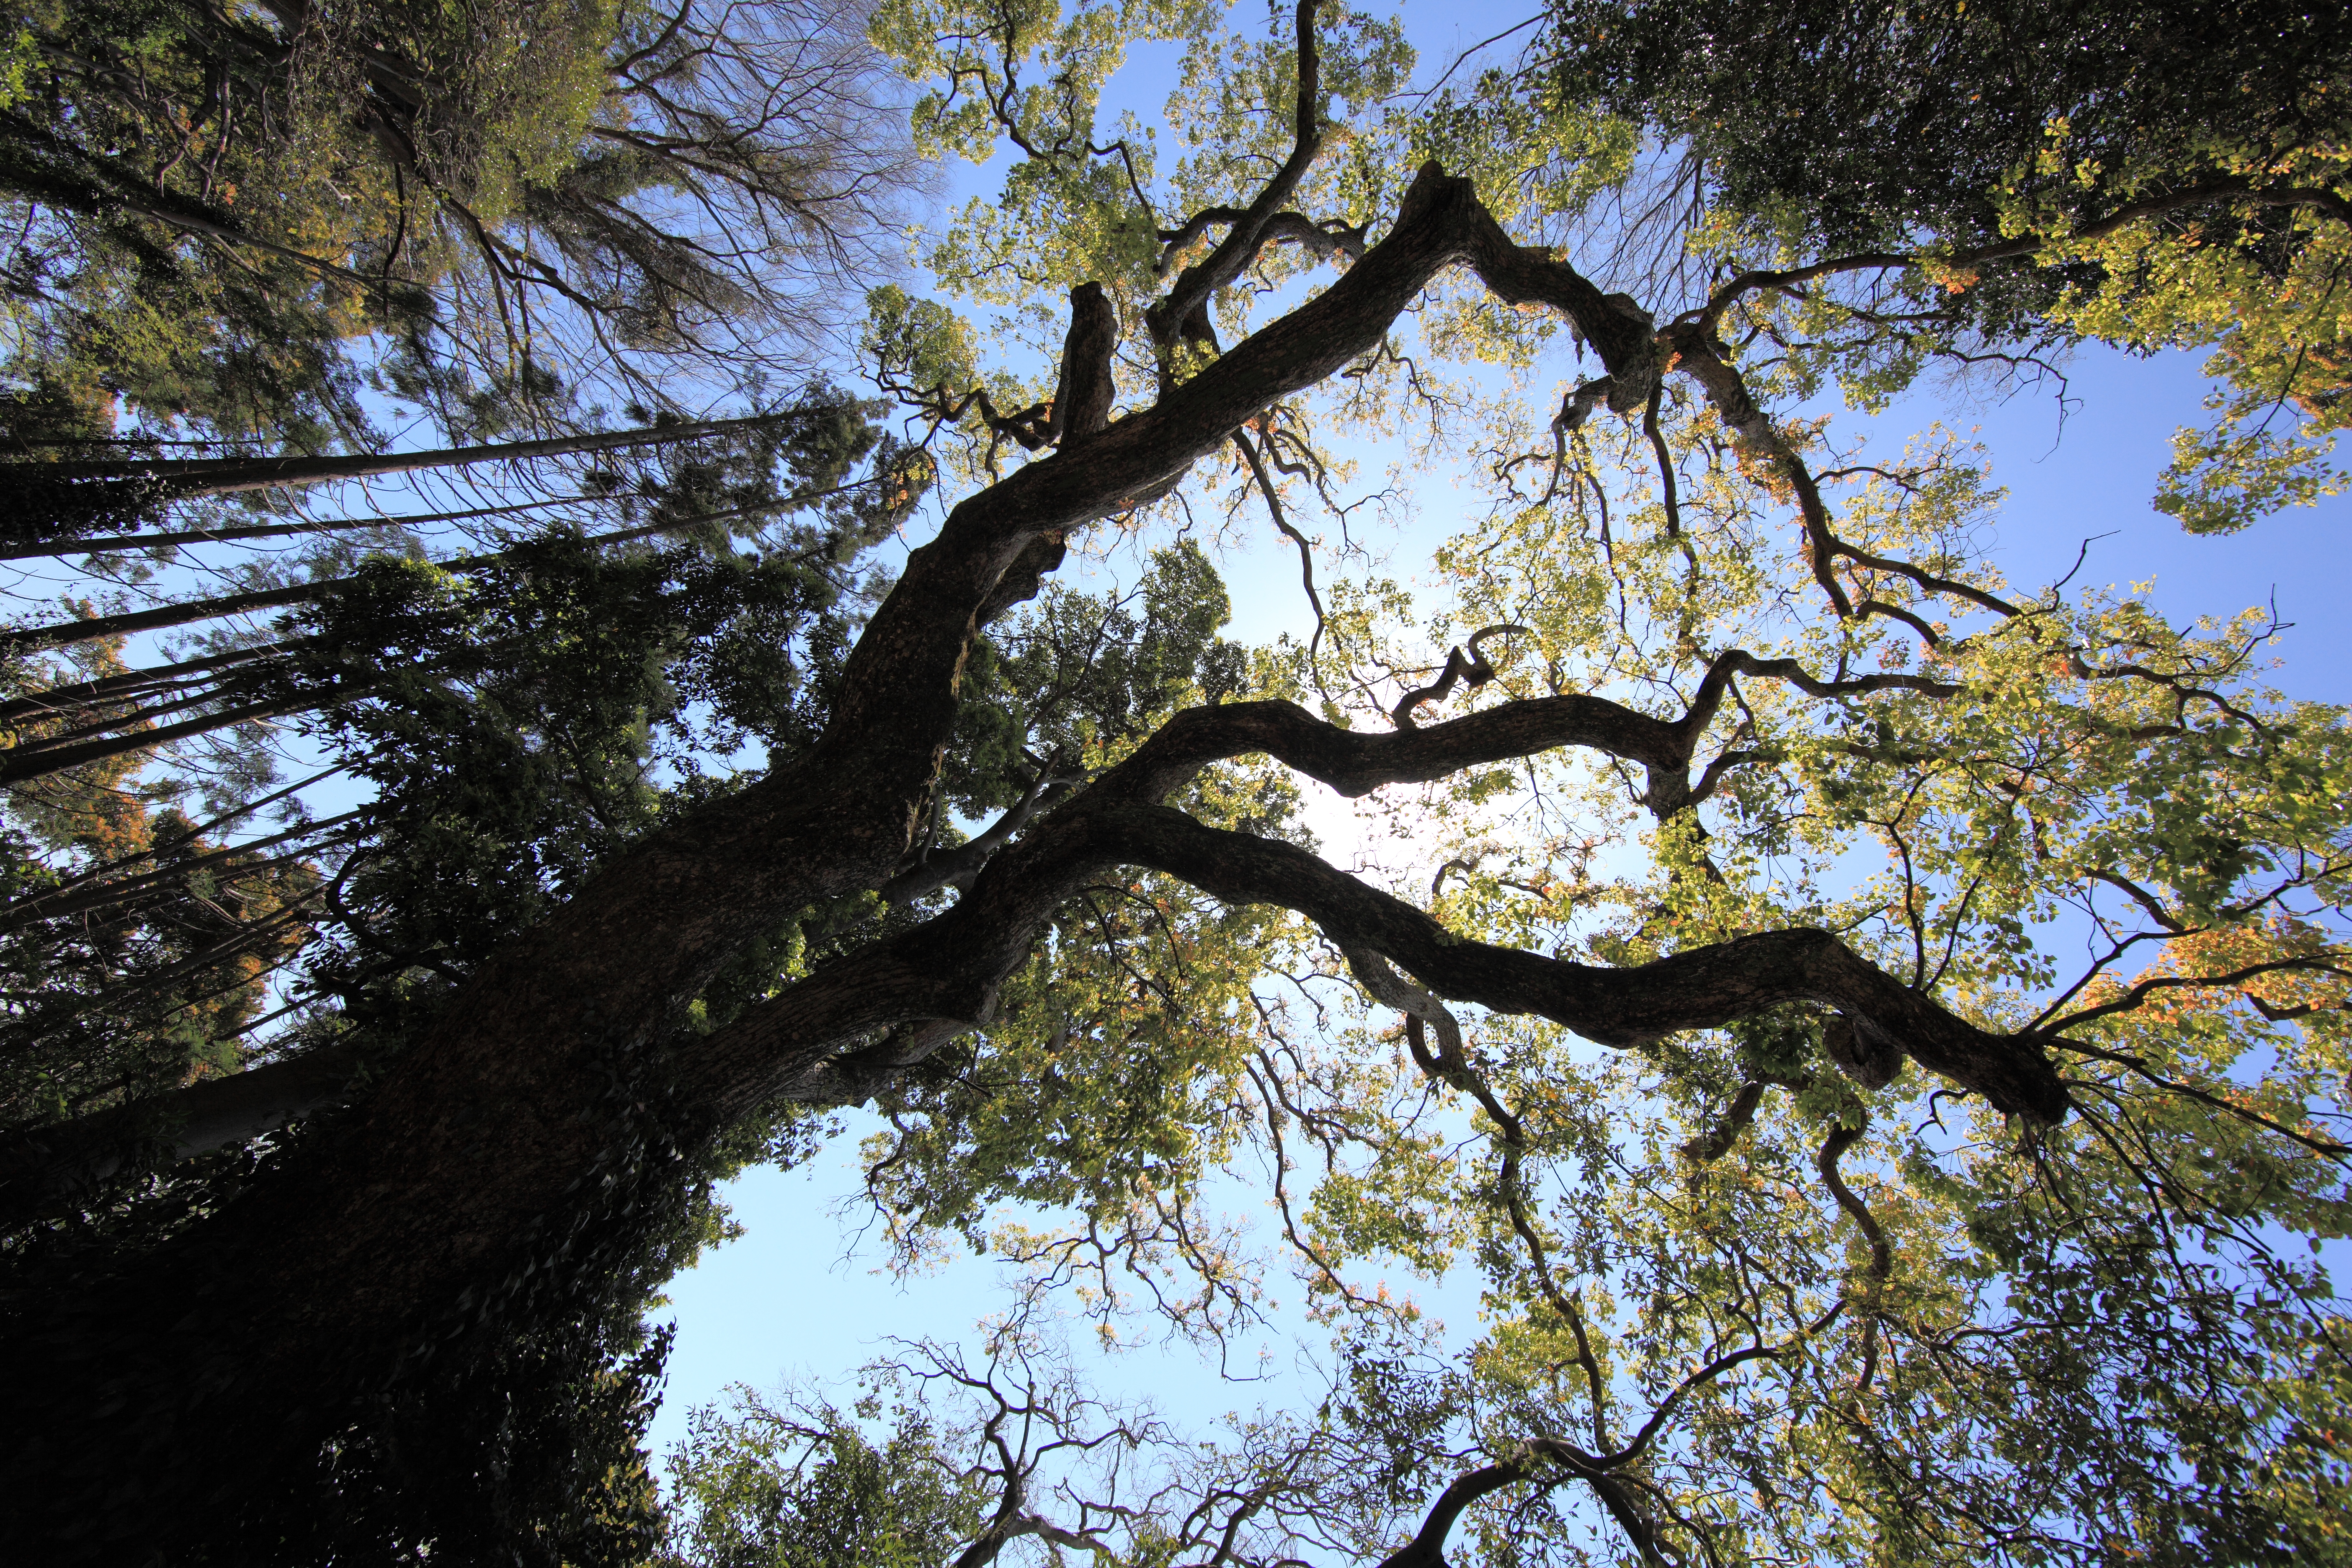
tree, forest, branch, plant, sunlight, leaf, flower, trunk, high, autumn, season, deciduous, shrine, 5d, hires, woodland, habitat, markii, hi, res, resolution, shizuoka, kunohzantoushouguu, woody plant, land plant